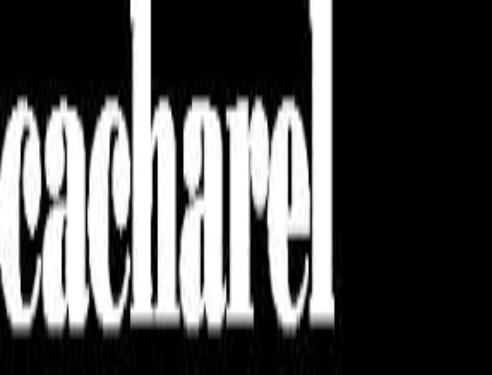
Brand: Cacharel
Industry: Clothes